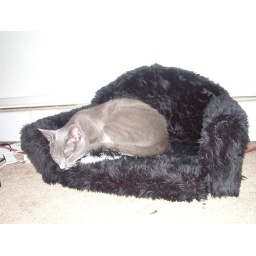
The cat enjoys a snooze in her new chair